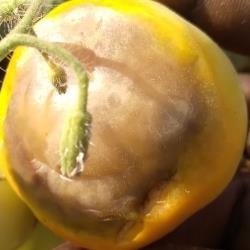
Crop: Tomato
Condition: blossom-end-rot-d